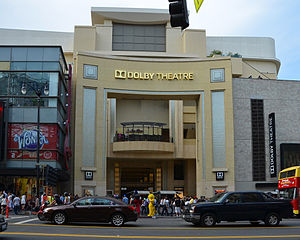
Dolby Theatre
Dolby Theatre i 2003
Dolby Theatre er et teater og en biograf i Hollywood, hvor Oscaruddelingen præsenteres årligt. Indtil 2011 var bygningens navn Kodak Theatre.